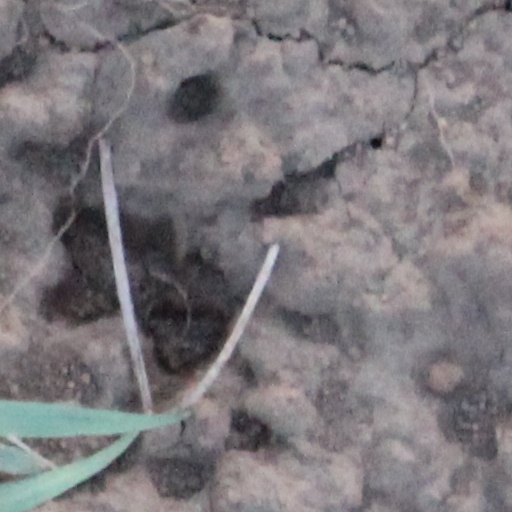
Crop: wheat